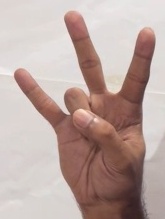
ASL sign: 7